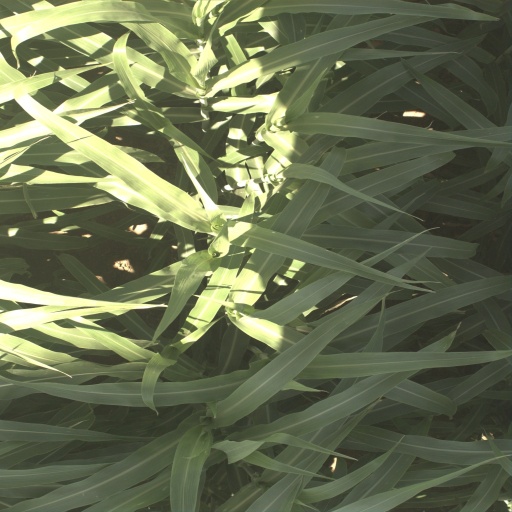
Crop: sorghum